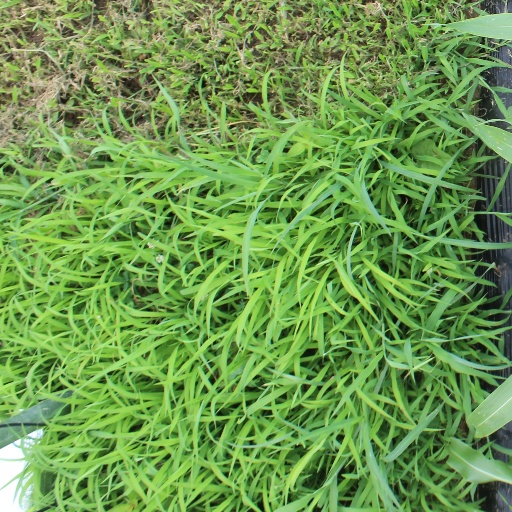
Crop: sorghum